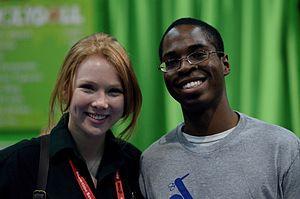
Molly Quinn, née Molly Caitlyn Quinn le 8 octobre 1993 à Texarkana, est une actrice américaine.